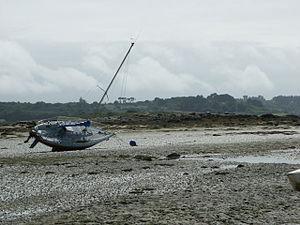
Ce glossaire maritime liste les principaux termes techniques utilisés par le monde maritime et les marins.
L'estran, zone de marnage, zone intertidale ou replat de marée également appelé foreshore en sédimentologie, est la partie du littoral située entre les limites extrêmes des plus hautes et des plus basses marées. Il constitue un biotope spécifique, qui peut abriter de nombreux sous-habitats naturels.